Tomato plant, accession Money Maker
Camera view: bottom (45 deg); turntable rotation: 210 degrees
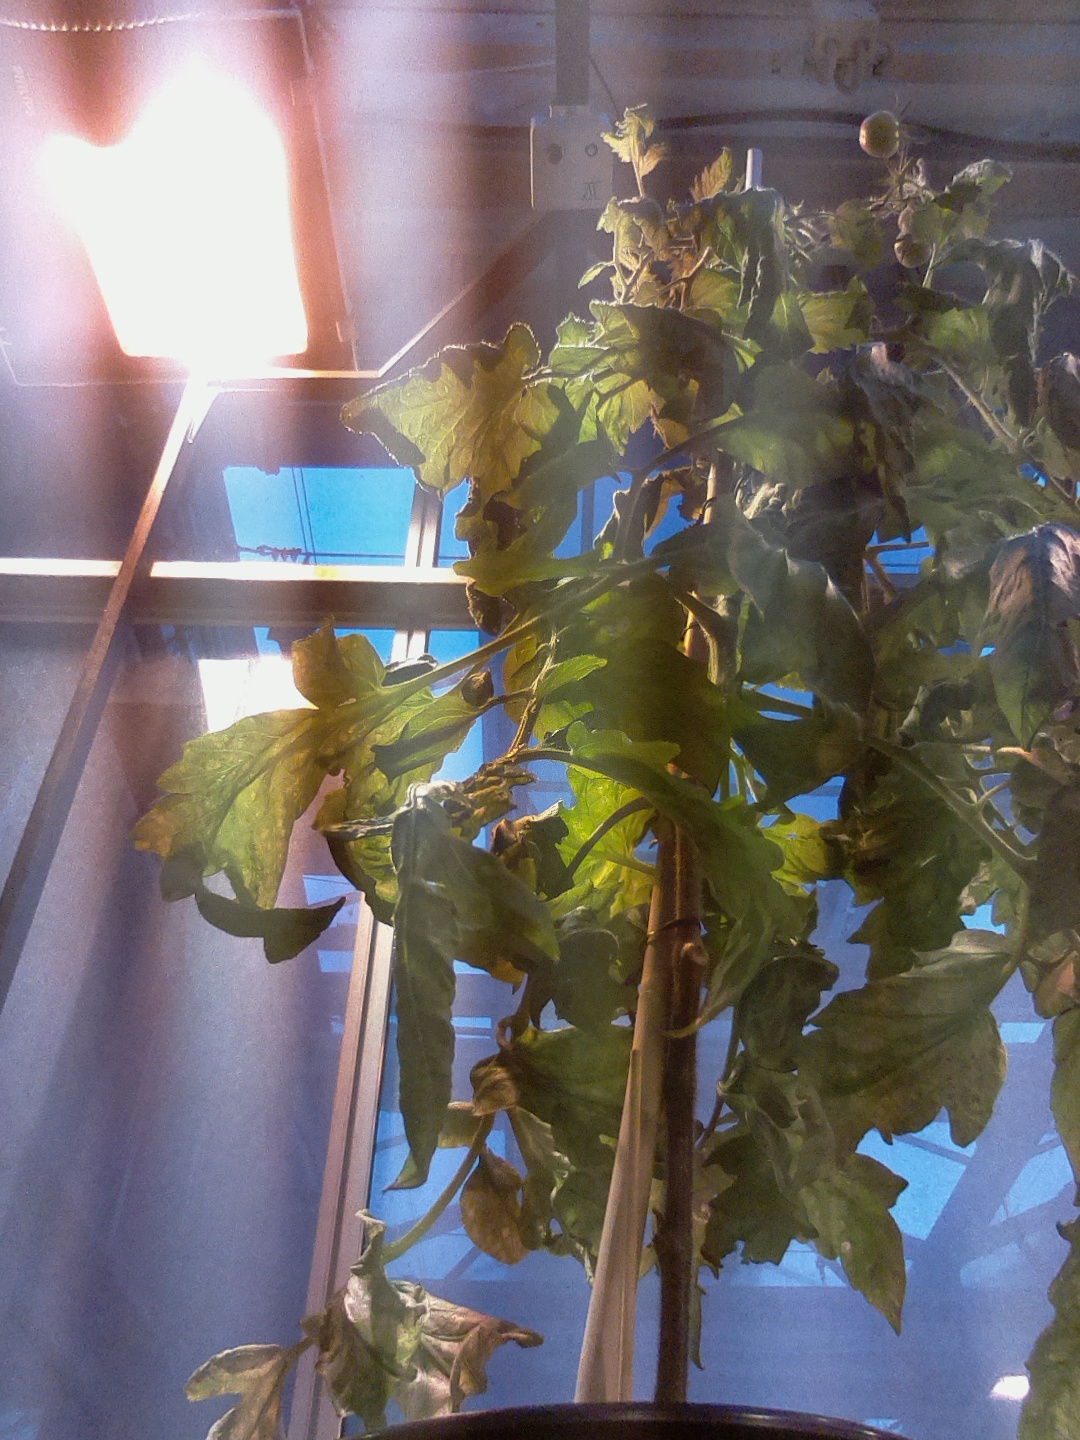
BBCH growth stage 76: 60%-70% of final fruit size